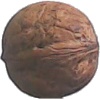
Label: Walnut 1